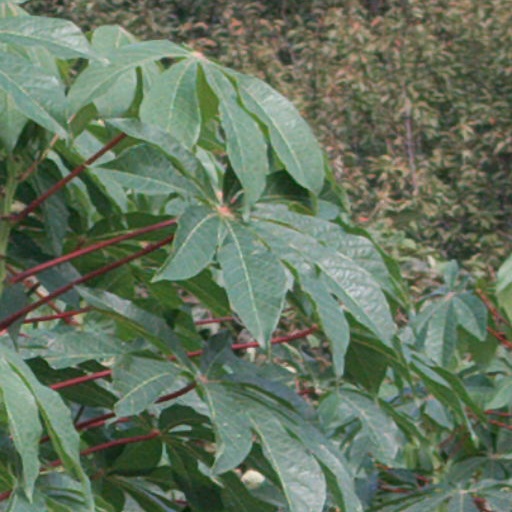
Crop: cassava